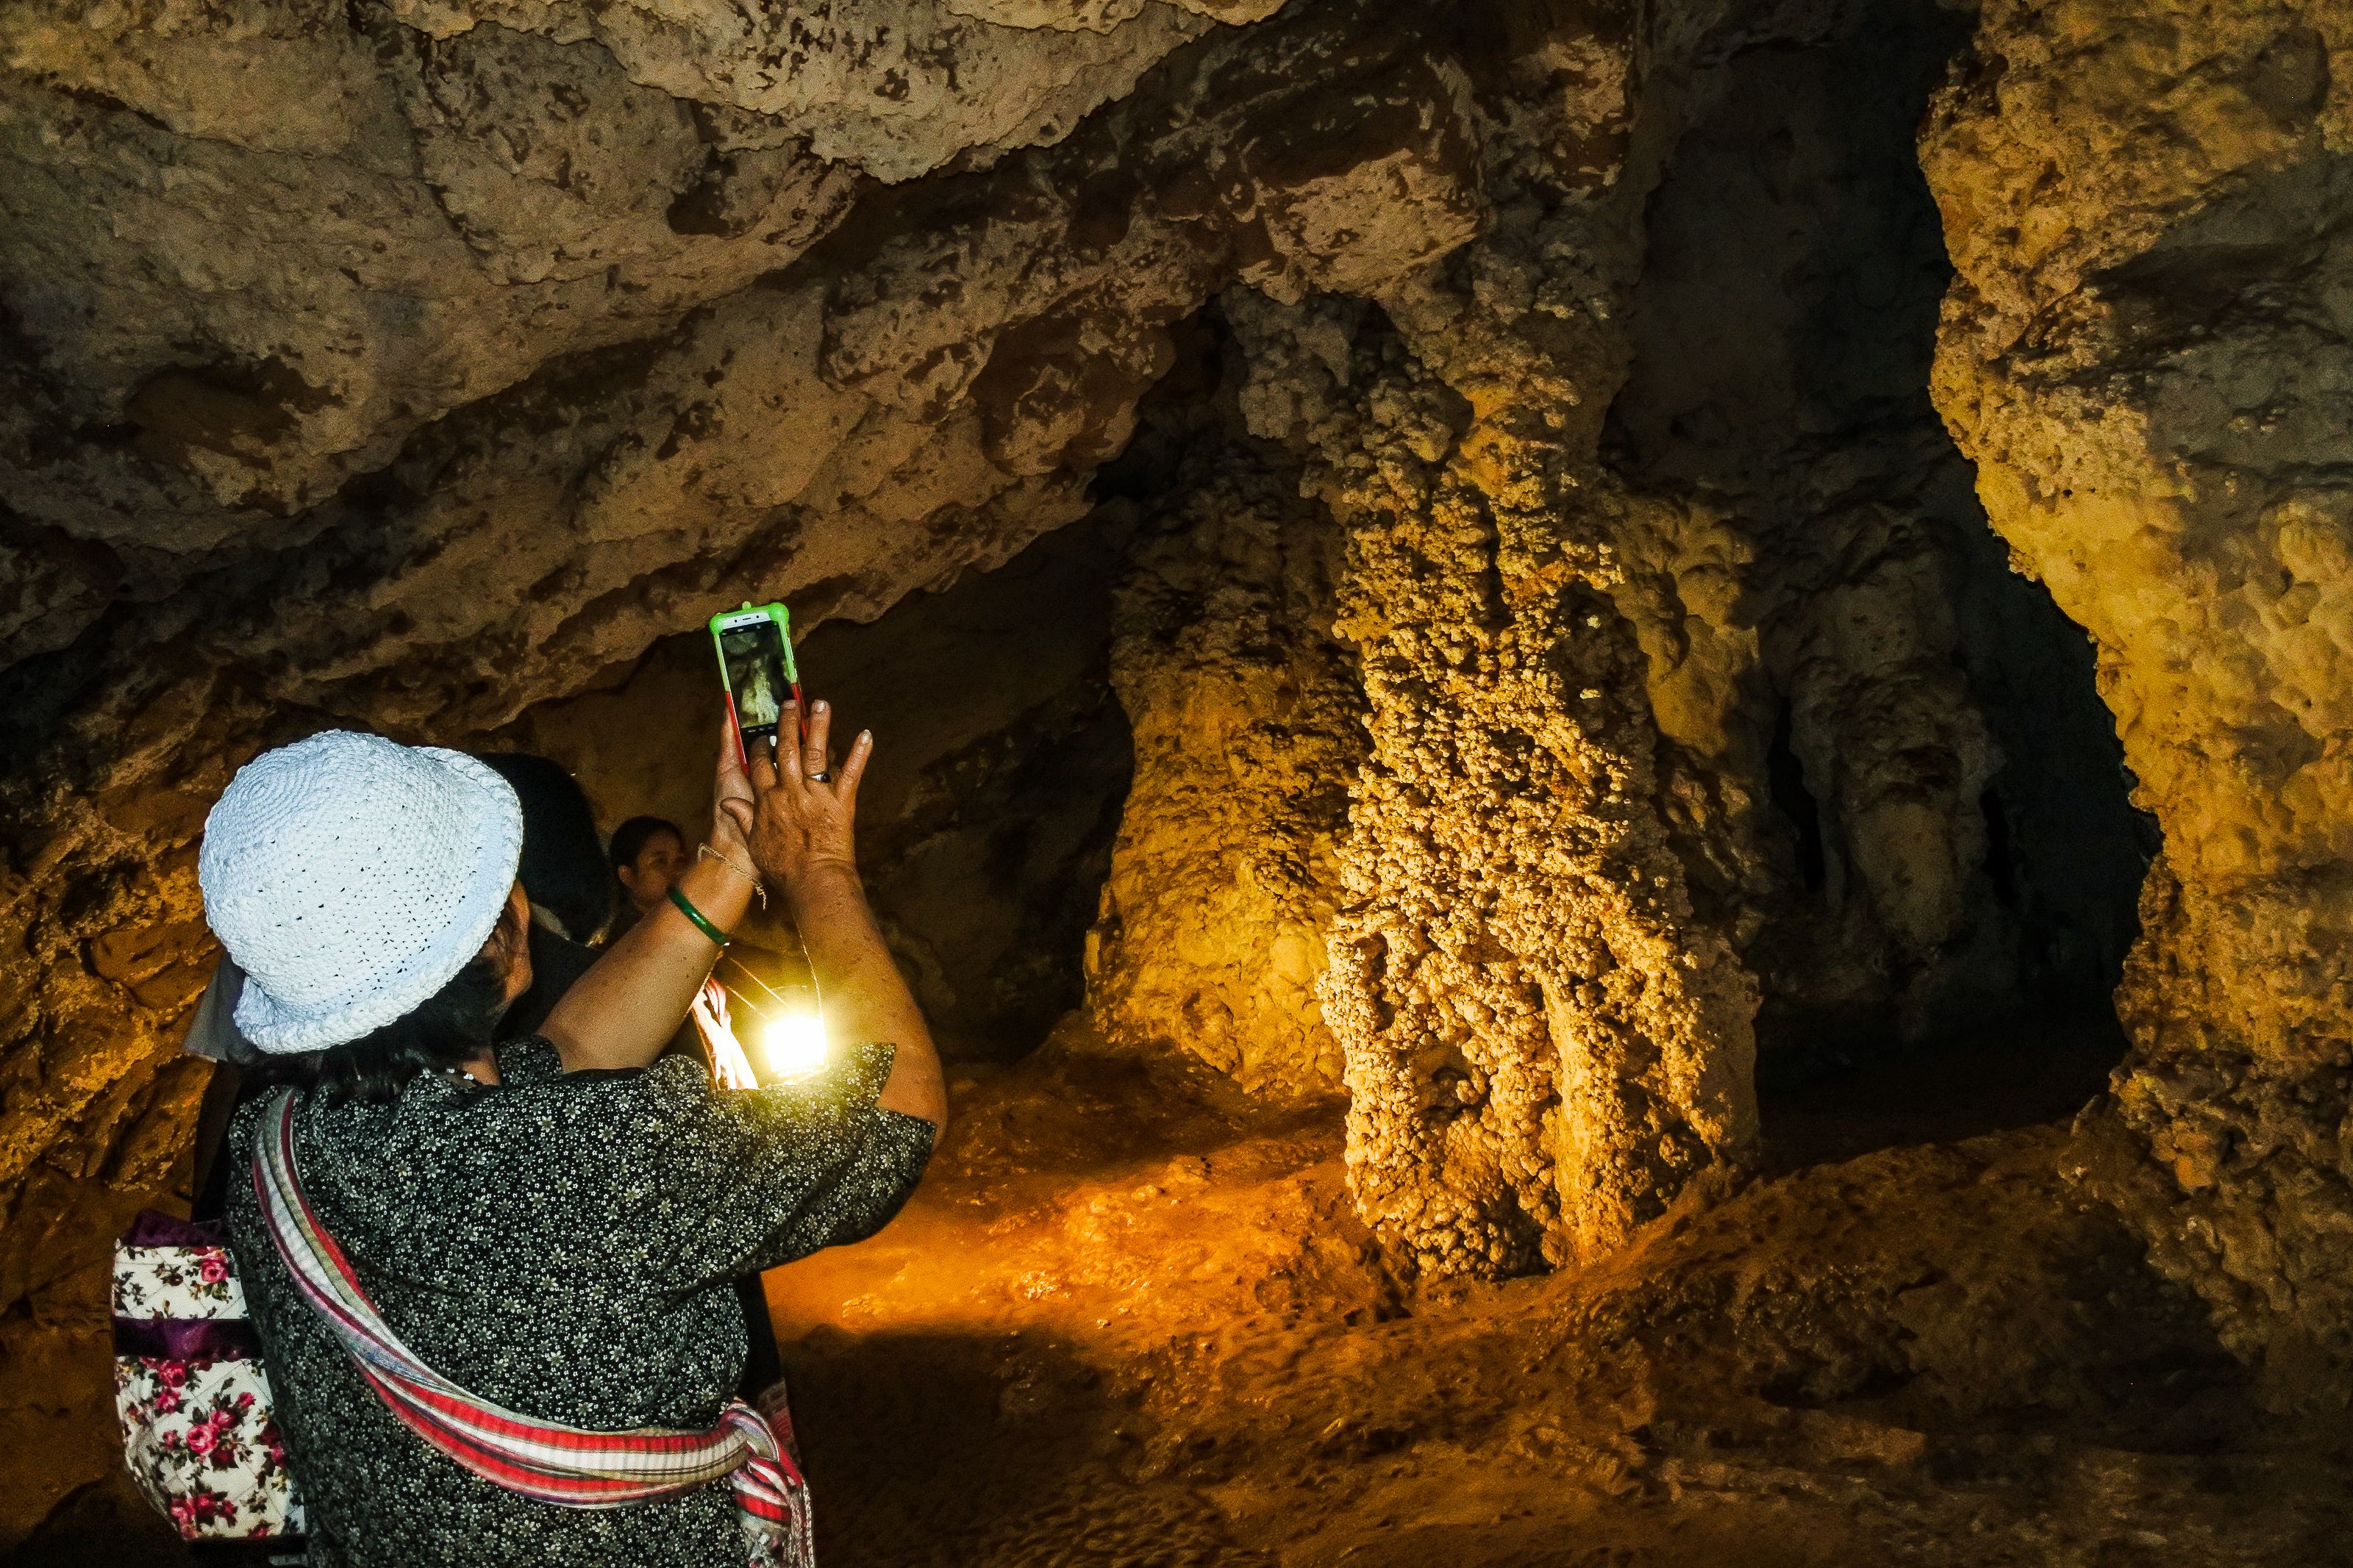
lod, tourism, geology, inside, scenic, sun, interior, lot, rock, amazing, beautiful, mountain, limestone, tham, walking, thailand, dark, pai, cave, famous, green, natural, nature, asia, stalagmite, people, water, lifestyle, stone, adventure, mae hong son, outdoor, attraction, light, underground, background, person, stalactite, backpack, fish, sunset, silhouette, river, travel, landscape, formation, caving, geological phenomenon, geologist, lava tube, coastal and oceanic landforms, erosion, Lava cave